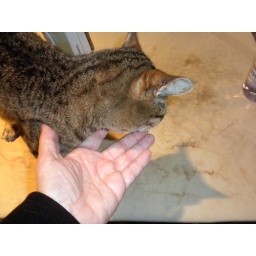
Friendly kitty at Rachel's Quilt Patch, Staunton, VA. Housed in the old freight railroad depot.